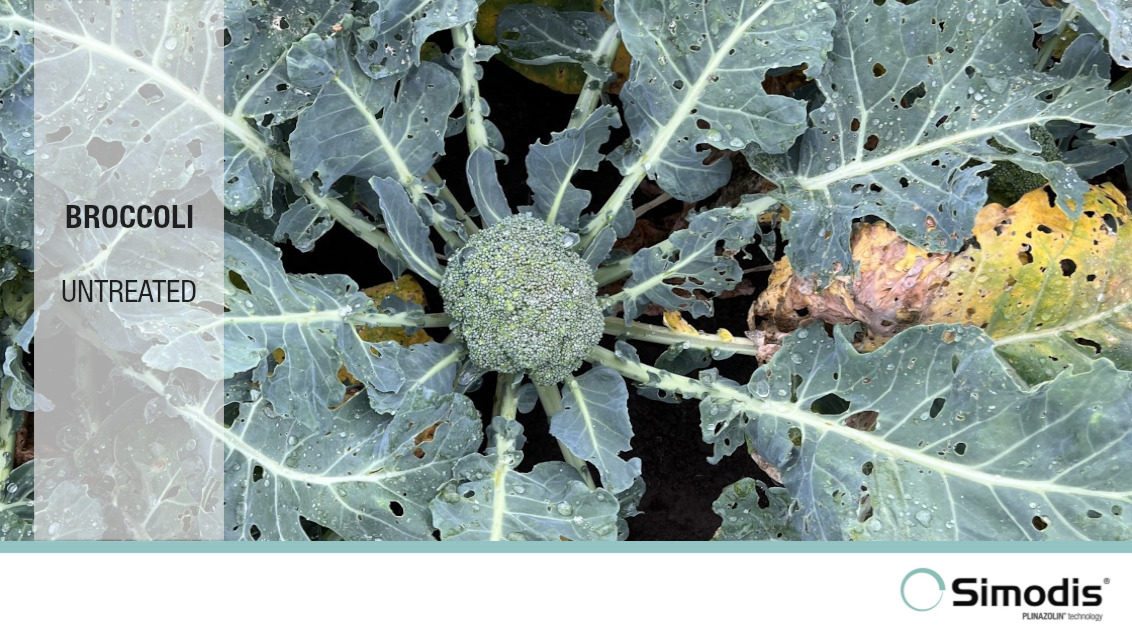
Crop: unknown
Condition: broccoli